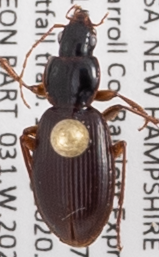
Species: Synuchus impunctatus
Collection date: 2020-08-19
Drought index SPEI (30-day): -1.546
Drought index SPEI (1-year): -0.05
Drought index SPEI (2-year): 0.54